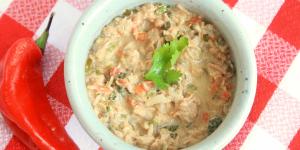
dip de atun